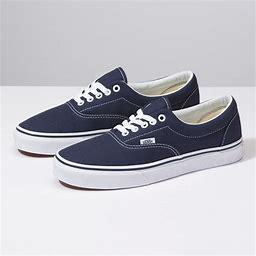
Brand: Vans
Model: Era